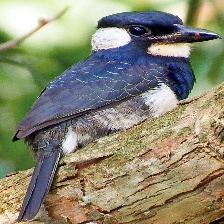
Species: BLACK BREASTED PUFFBIRD
Scientific name: NOTHARCHUS PECTORALIS